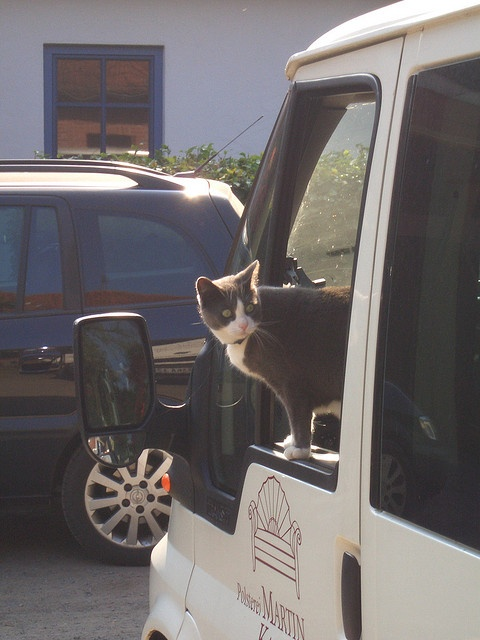
a cat that is hanging out of a car window
Cat standing in window of large furniture delivery vehicle near mirror.
A black and white young cat stands in the driver's seat window of a commercial van.
A cat poking his head out of a car window.
A car looks out the drive side window of a large vehicle.